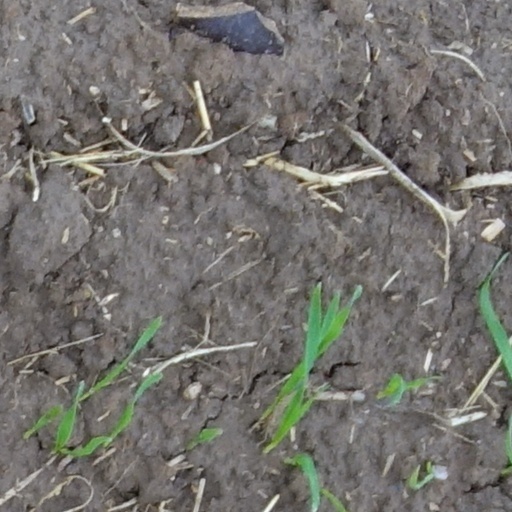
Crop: wheat